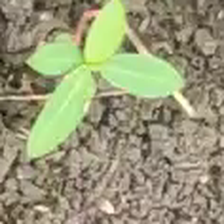
Weed species: Moti_dudhi(Euphorbia_geneculata_L)